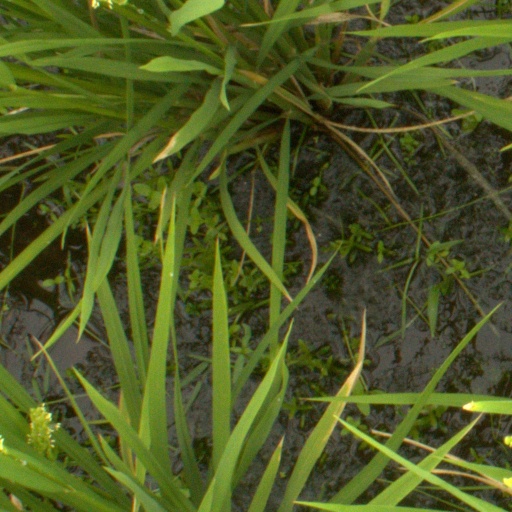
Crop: rice